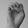
ASL letter: E